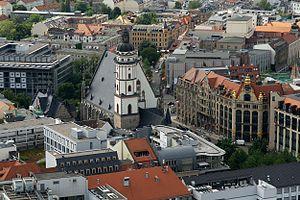
Leipzig [lɛpsik] est une ville-arrondissement d'Allemagne centrale, au nord-ouest du Land de Saxe. Avec plus de 570 000 habitants, elle est la ville la plus peuplée de la Saxe, devant Dresde, la capitale politique du Land.